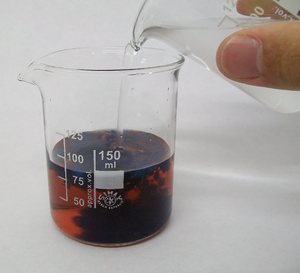
En chimie et en métallurgie, un précipité est la formation d'une phase dispersée hétérogène dans une phase majoritaire. La formation d'un précipité est la précipitation. Le terme est aussi utilisé en biochimie, pour désigner la formation d'un agrégat moléculaire, par exemple d'anticorps, qui sédimente au fond du tube.